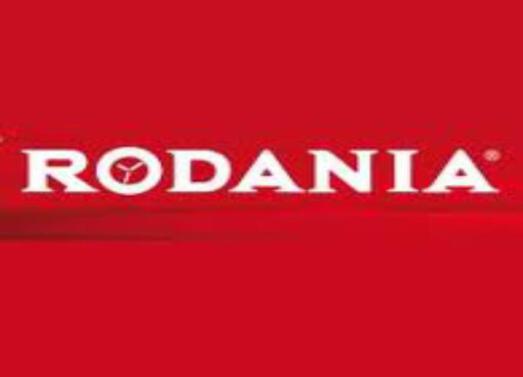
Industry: Clothes